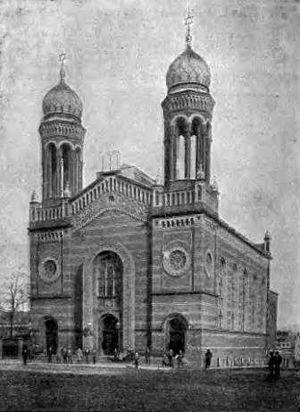
La synagogue de Beuthen ou synagogue de Bytom était une synagogue située à Beuthen en Prusse, province de Silésie, une ville-frontière entre l'Allemagne et la Deuxième République polonaise avant la seconde Guerre Mondiale.